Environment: real
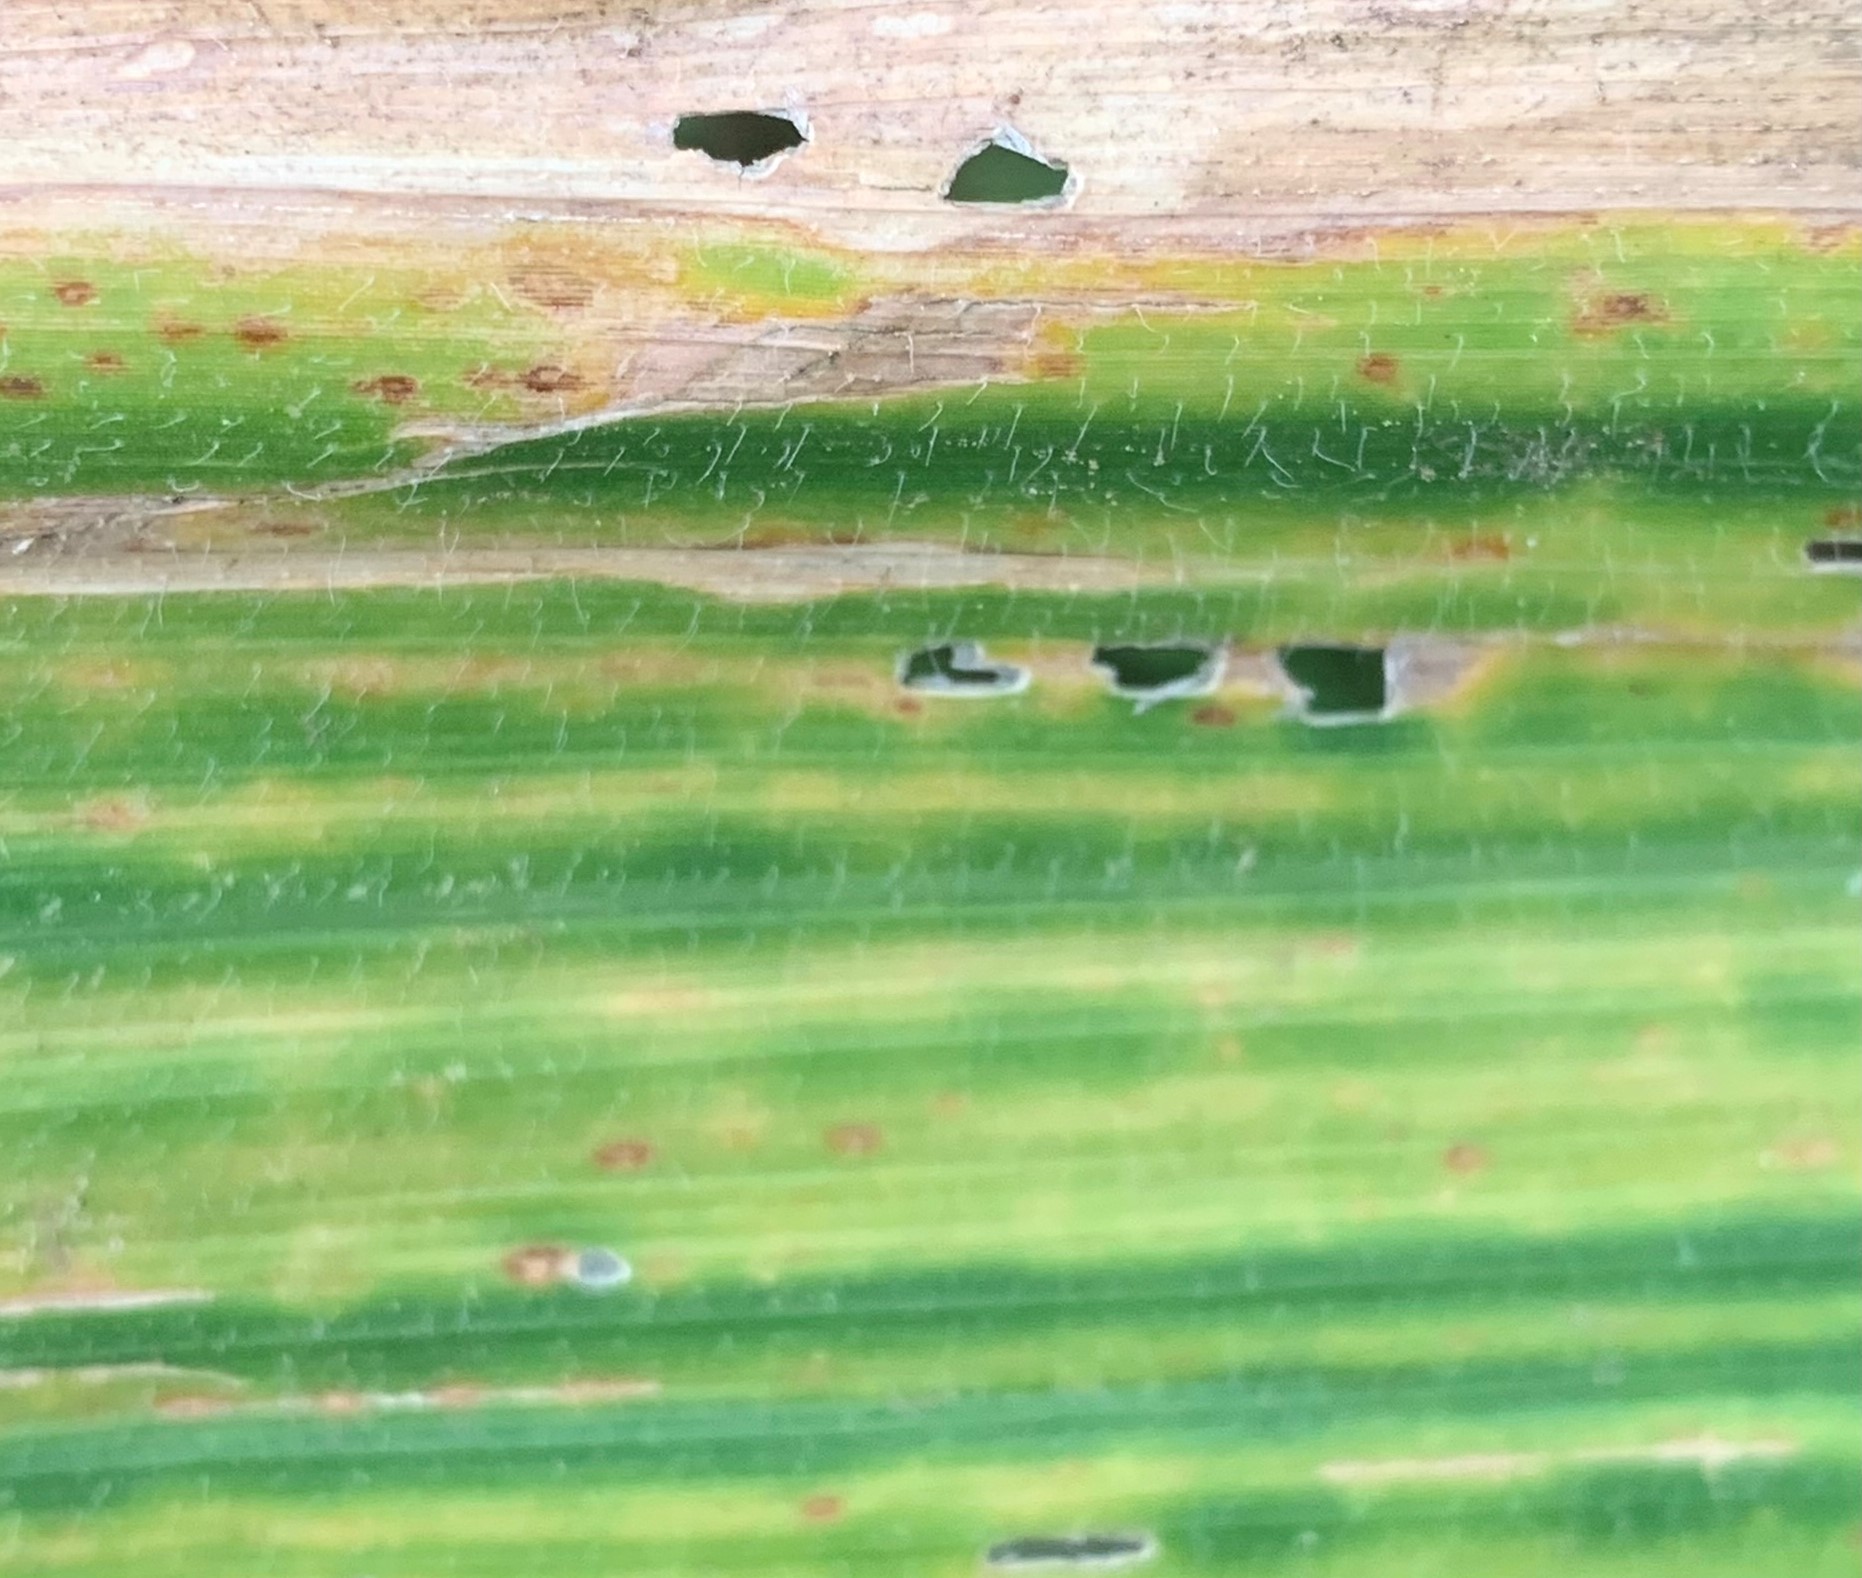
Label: lethal_necrosis